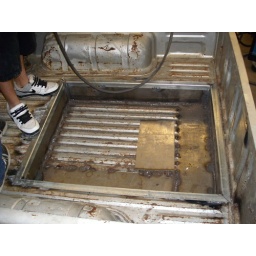
Installing the upper frame/trim in the bed of the pickup. This cleans up the look, gives the box more upper support as well.